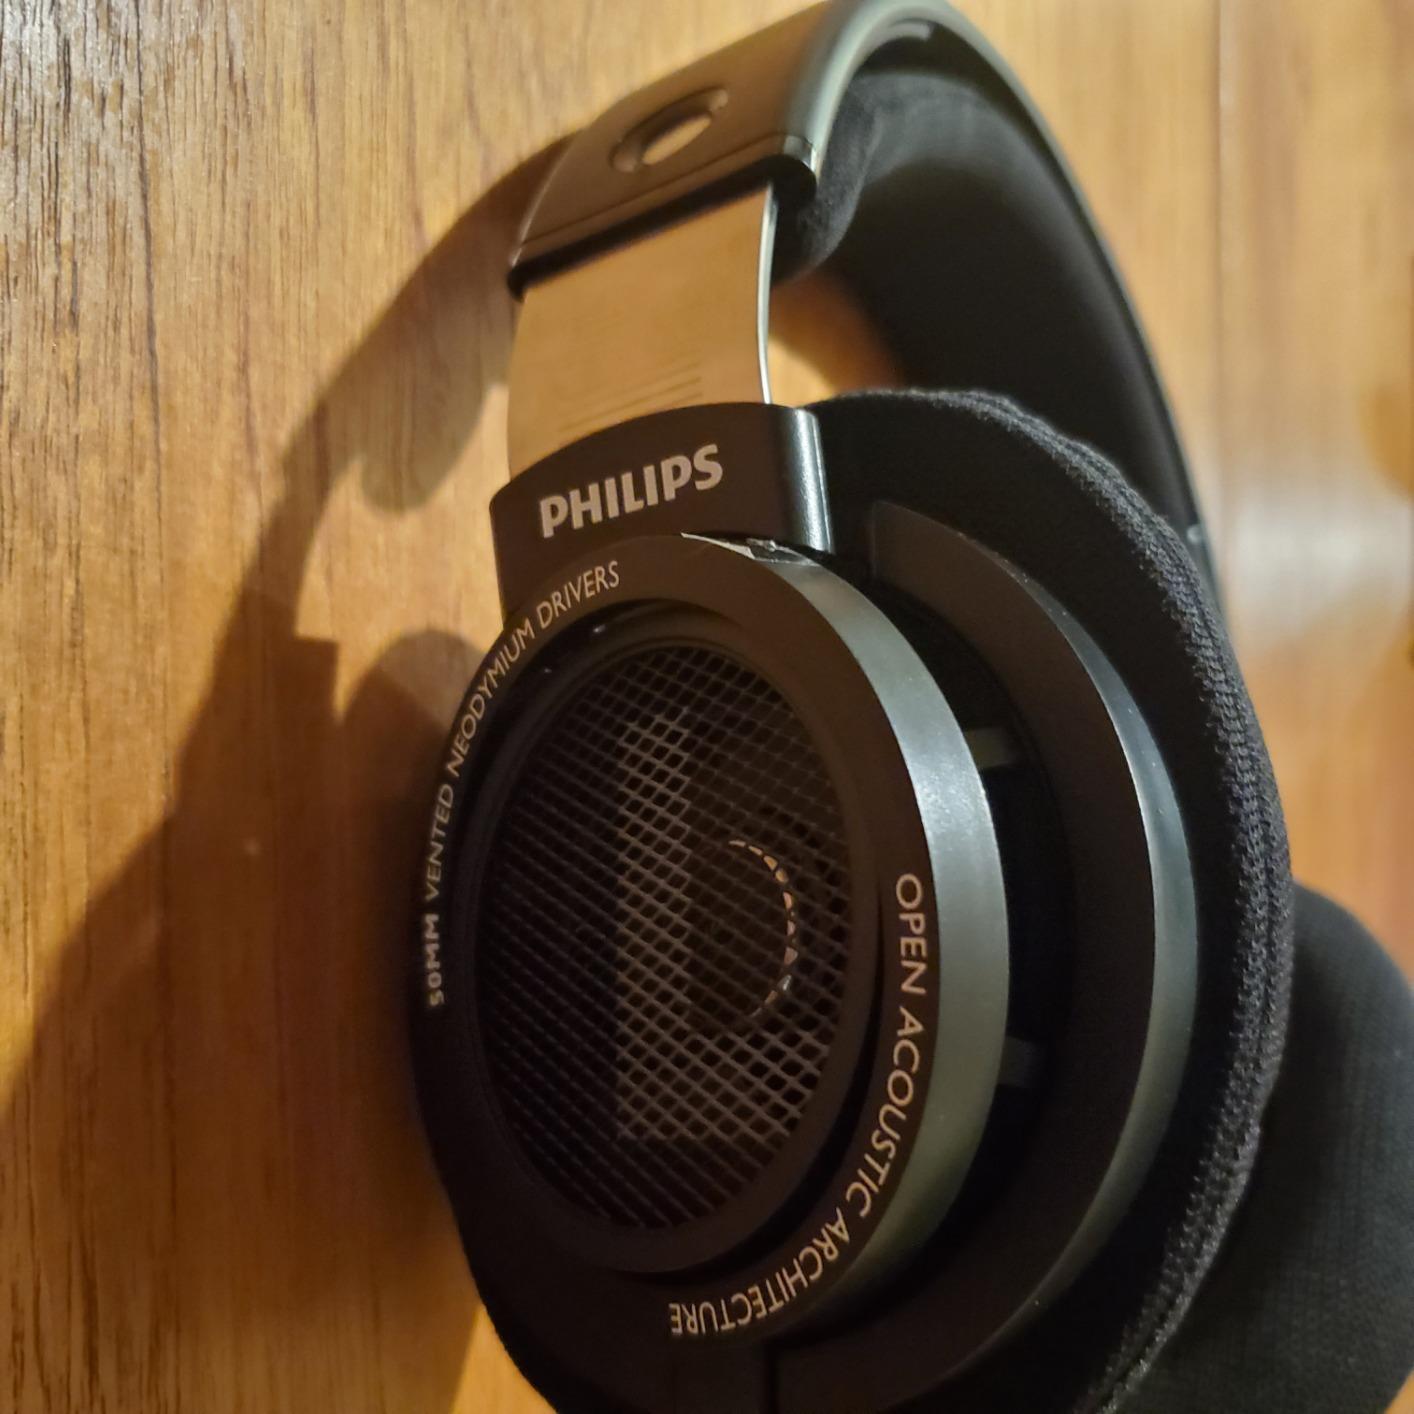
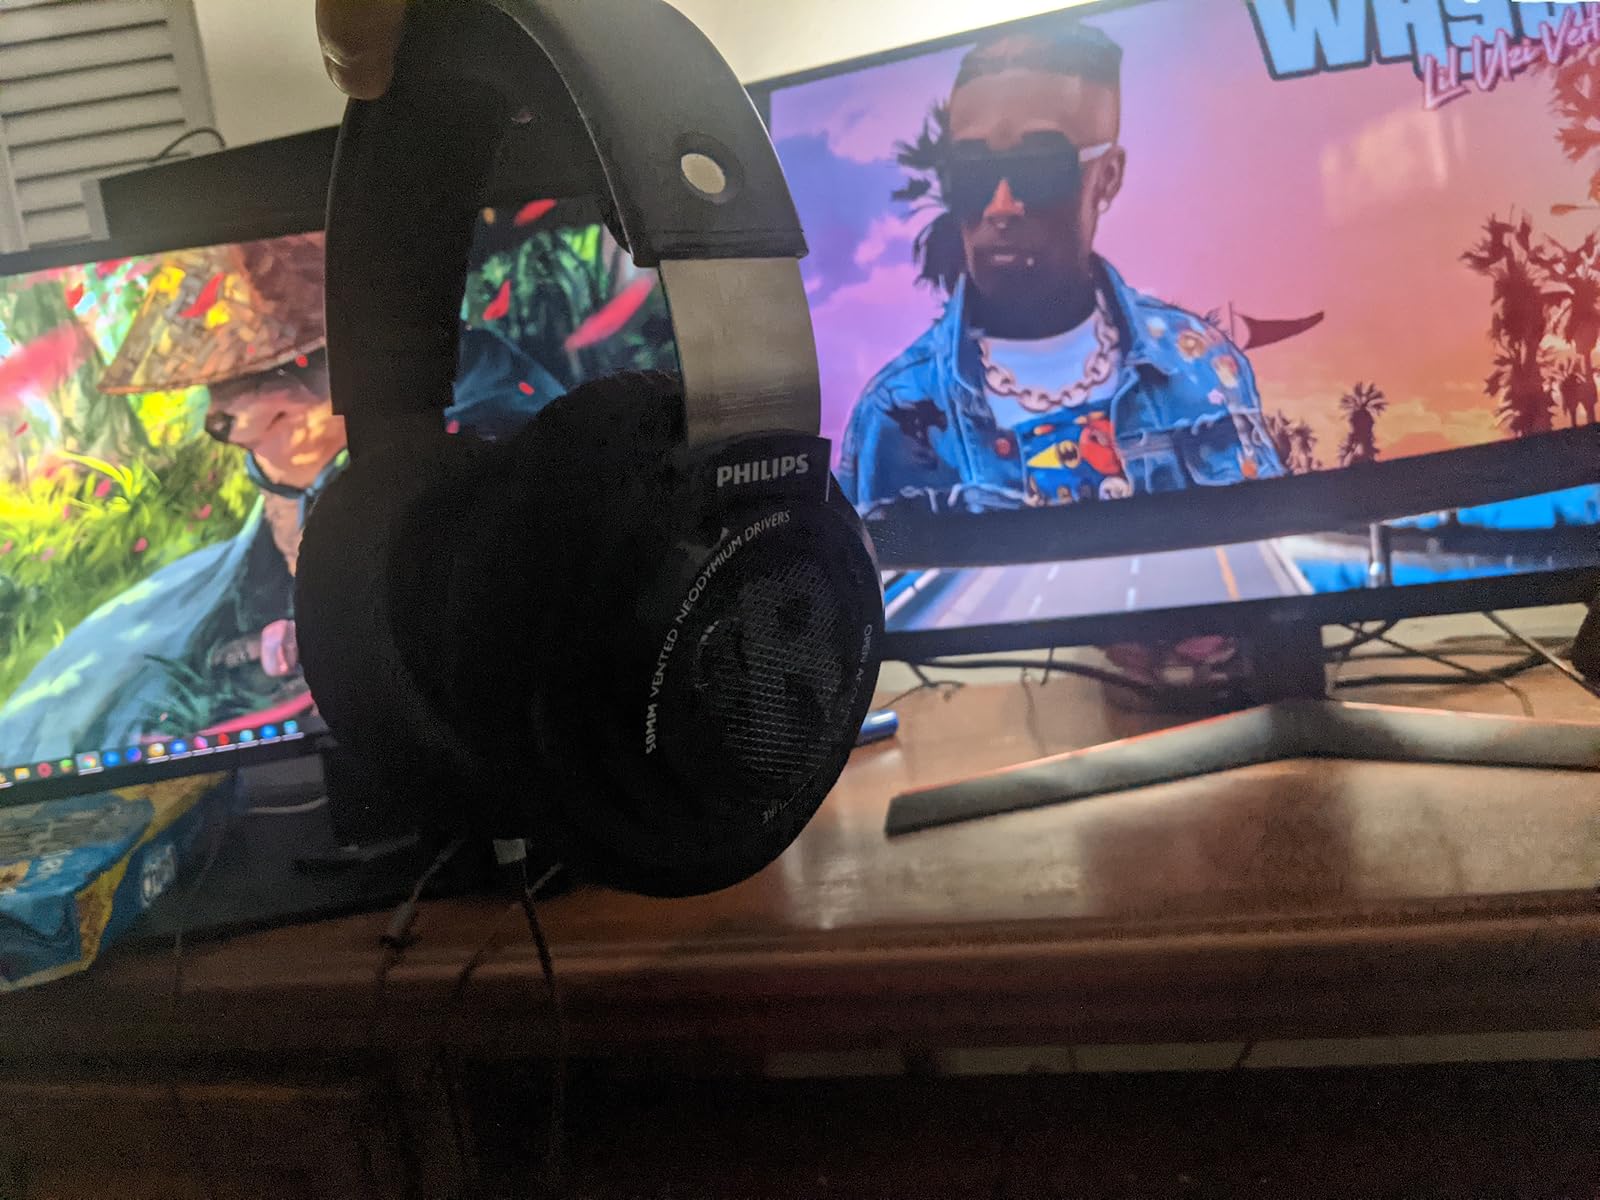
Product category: headphones
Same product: yes